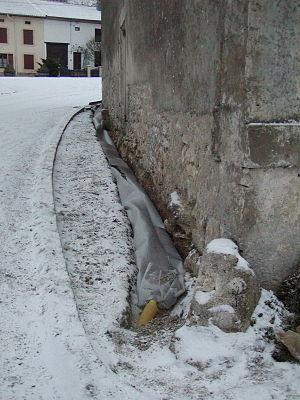
Nord de la Meuse (France). Travaux de drainage d'un tour de volet.
L'assainissement routier est complexe du fait de la forme de plus en plus horizontale des routes, des nombreux polluant lié à l'automobile et la plupart du temps de l’éloignement de toute unité de collecte et de traitement des eaux.